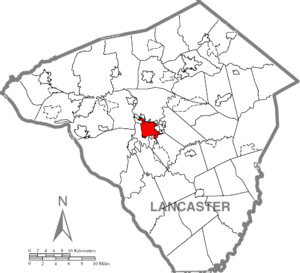
La ville de Lancaster est le siège du comté de Lancaster, dans le Commonwealth de Pennsylvanie, aux États-Unis. Sa population s’élevait à 59 322 habitants lors du recensement de 2010, estimée à 59 420 habitants en 2018.